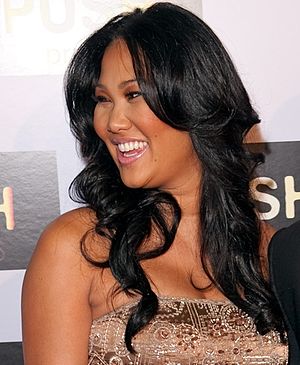
Kimora Lee Simmons
Kimora Lee Simmons, til premieren på Push i 2009.
Kimora Lee Simmons er en amerikansk model, forfatter, leder og creative director for Phat Fashions. Hun er halv afroamerikaner og halv japaner. Hun har optrådt i musikvideoer og var dommer i første sæson af America's Next Top Model.